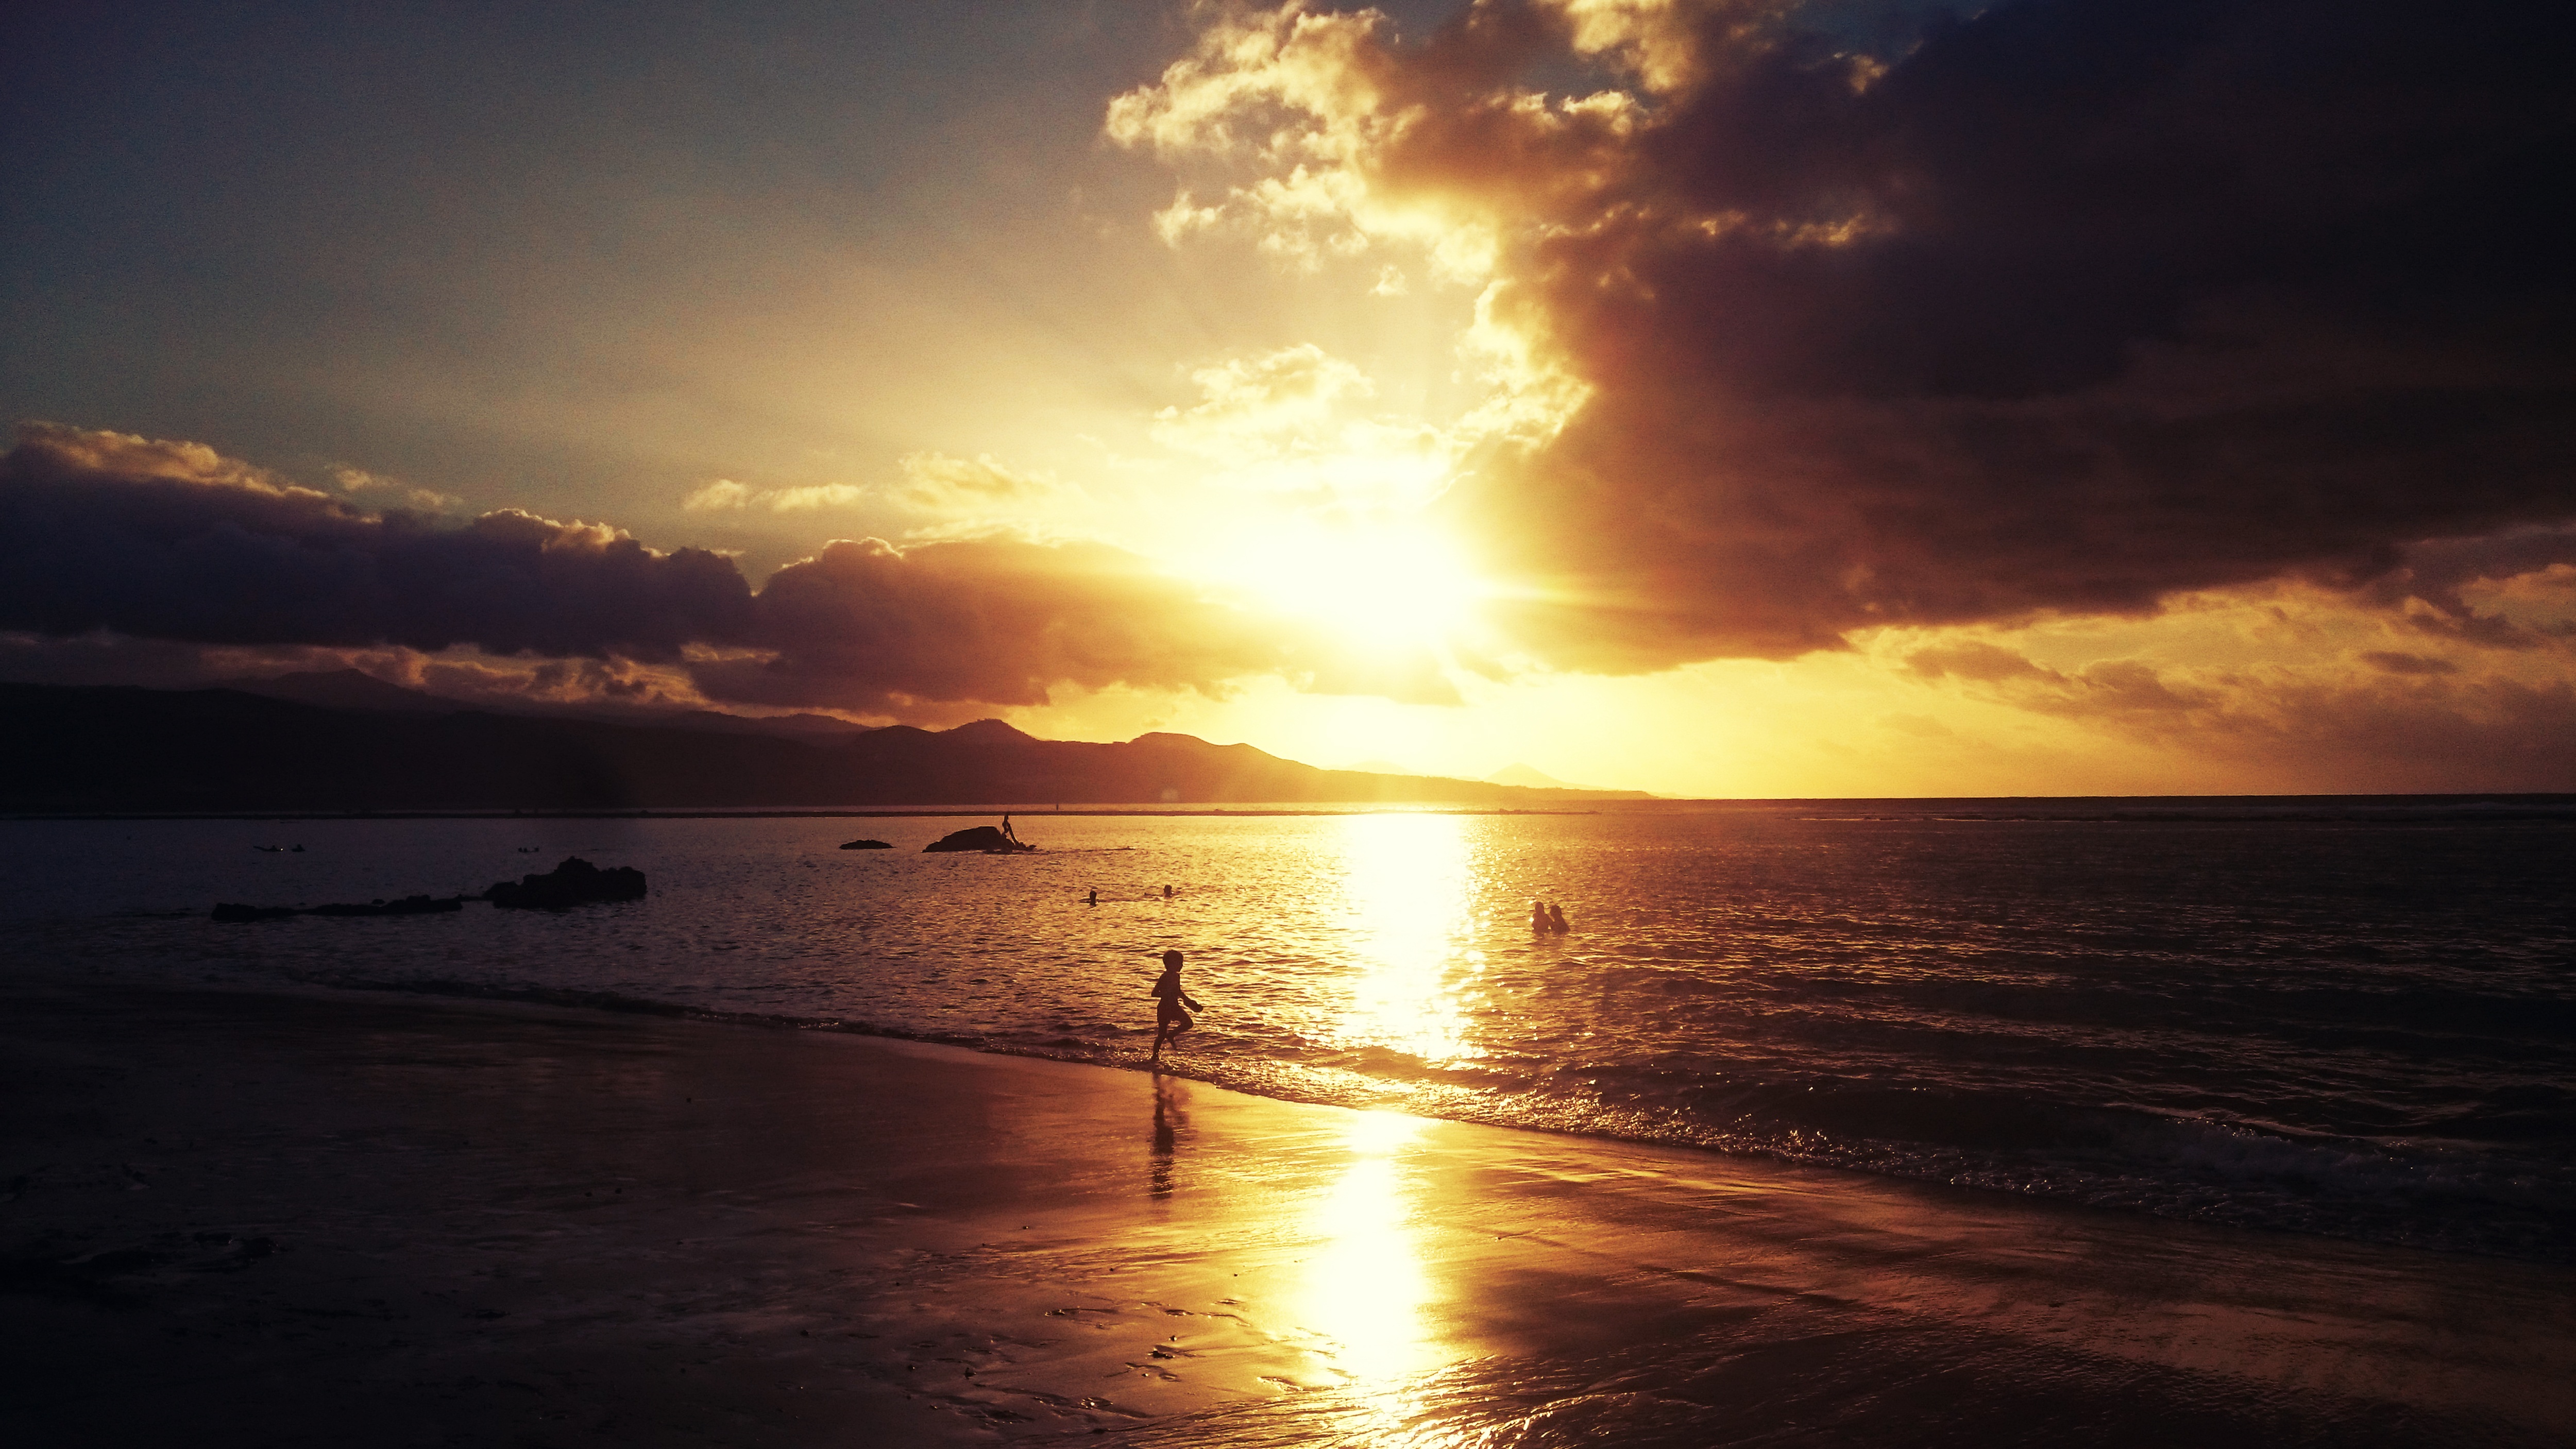
beach, landscape, sea, coast, sand, ocean, horizon, cloud, sun, sunrise, sunset, sunlight, morning, shore, wave, dawn, dusk, evening, holiday, island, child, afterglow, atlantic ocean, wind wave